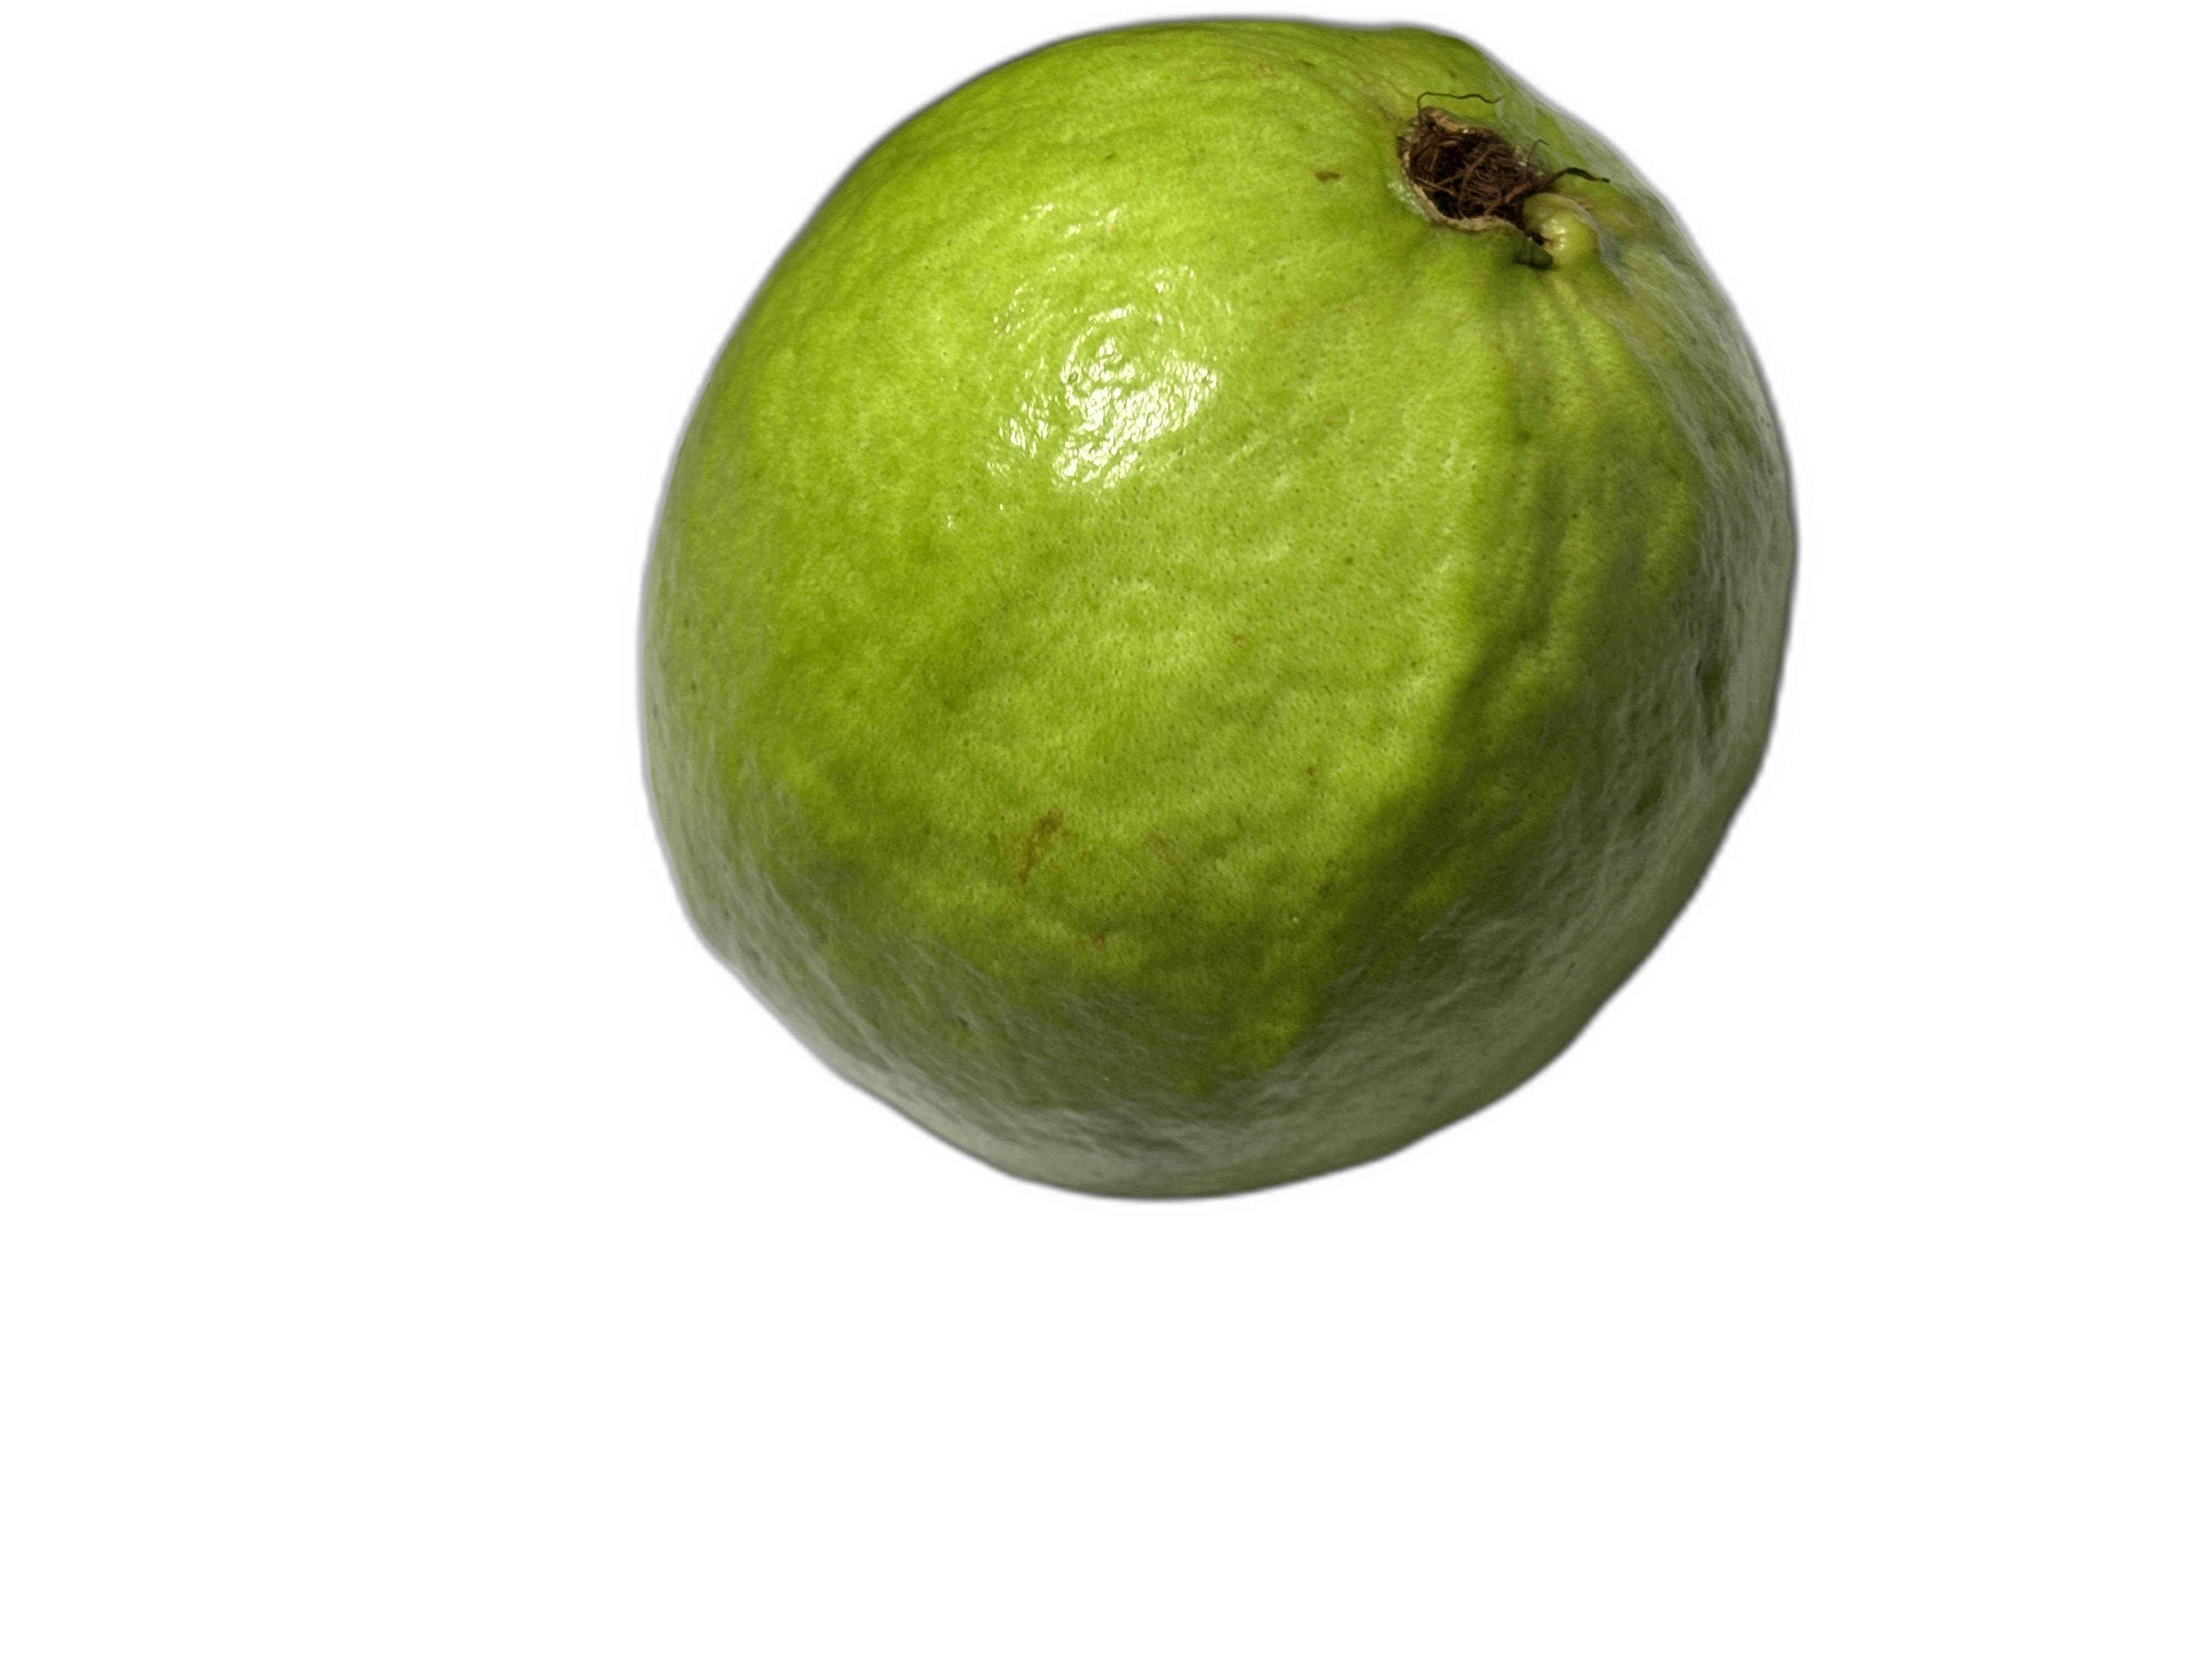
Plant part: fruit
Disease: Healthy